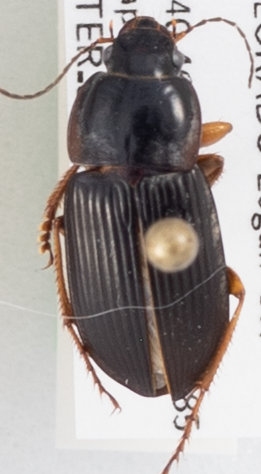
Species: Anisodactylus carbonarius
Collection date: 2020-07-15
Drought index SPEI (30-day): -1.93
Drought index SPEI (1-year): -1.22
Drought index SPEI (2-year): -0.24